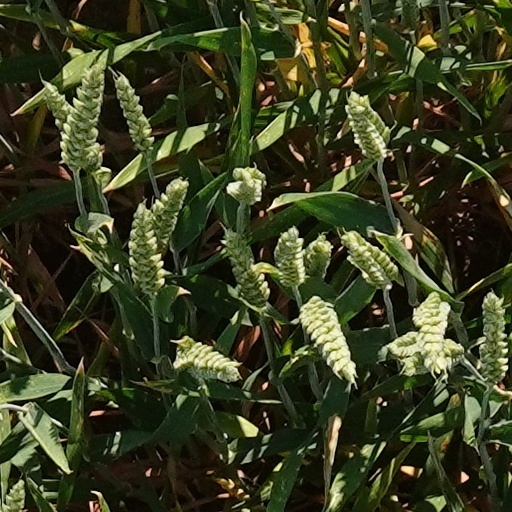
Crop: wheat